Qauata

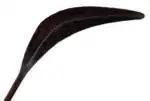
Leaf shaped qauata head

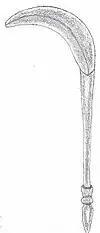
Drawing of a qauata

It was used to deflect the enemy’s arrows and spears. It has a leaf-shaped head without an ergot, which distinguishes it from the roromaraugi. The head is separated in two by a central ridge and the handle is often finished by an anthropomorphic sculpture. It is more common than the roromaraugi and was used for war.